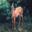
Label: deer